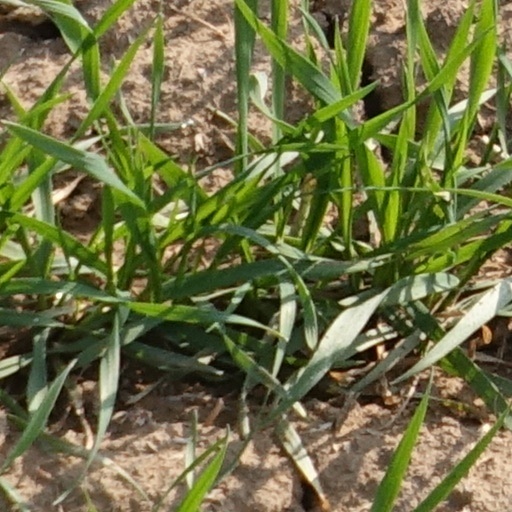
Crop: wheat